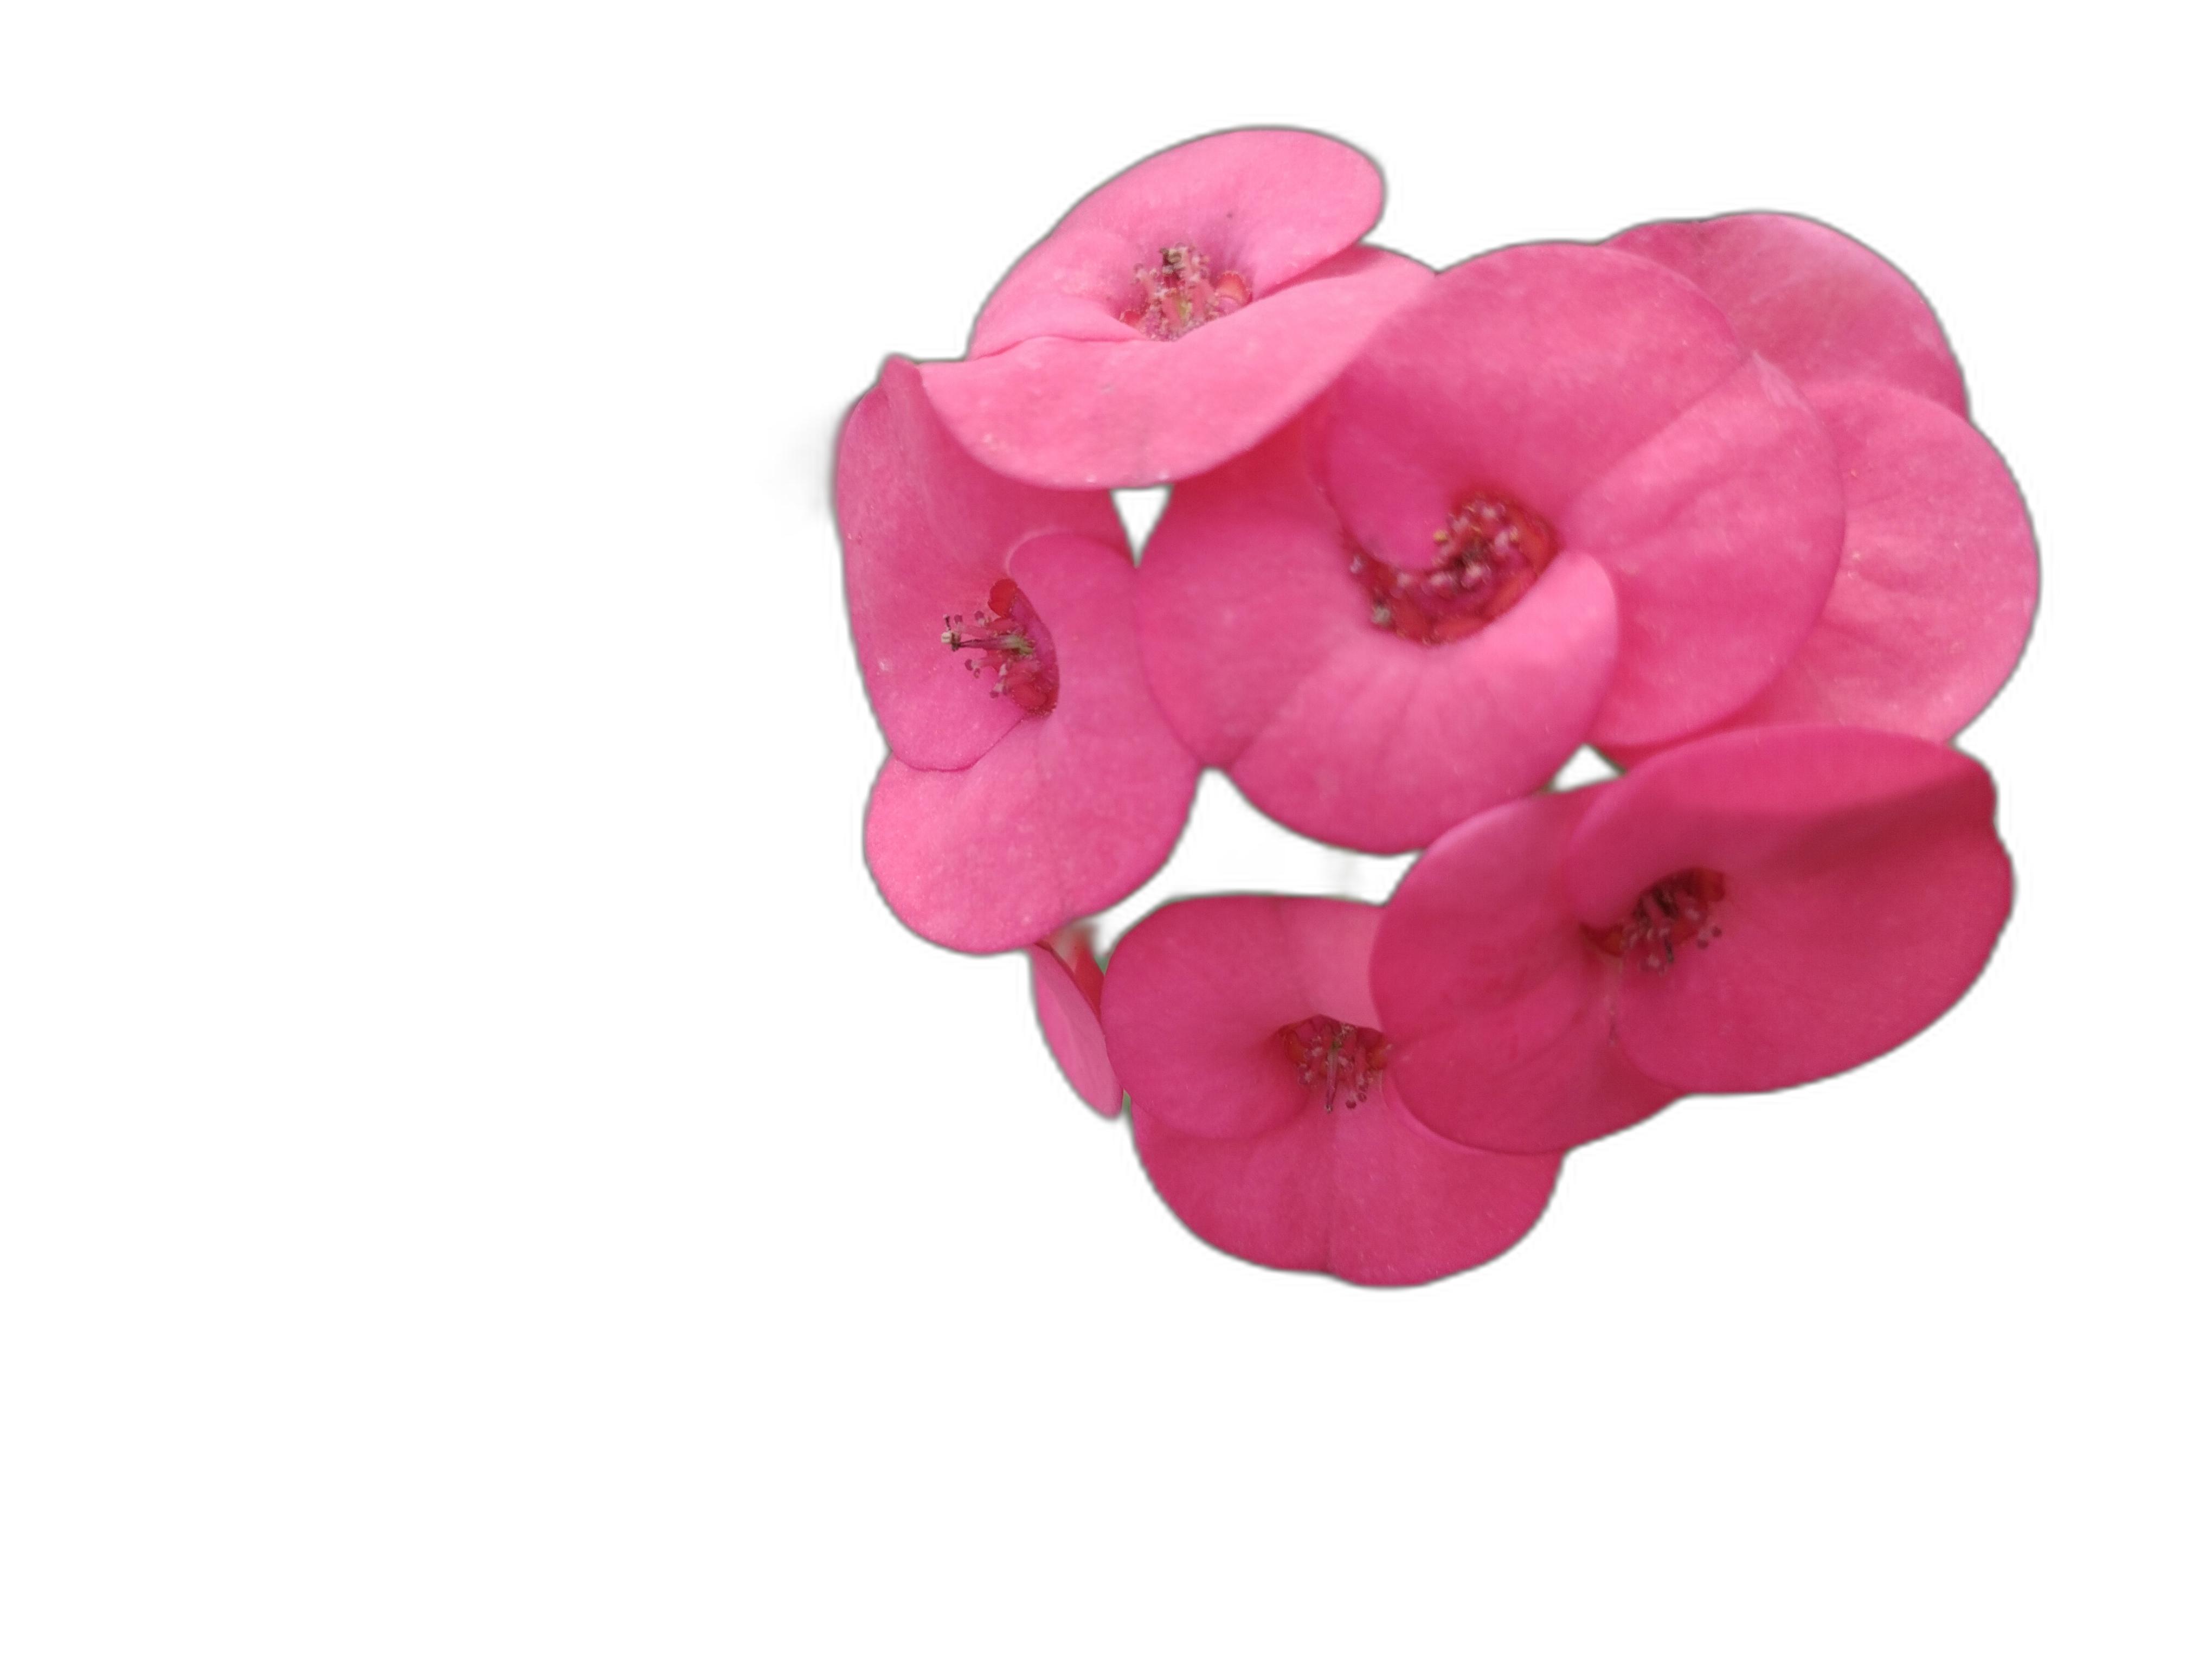
Label: Crown of thorns